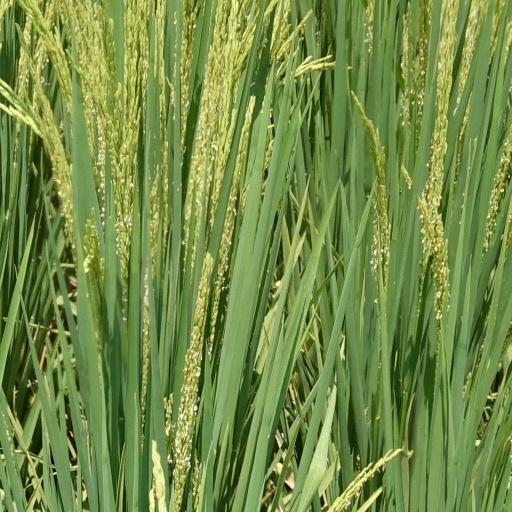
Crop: rice